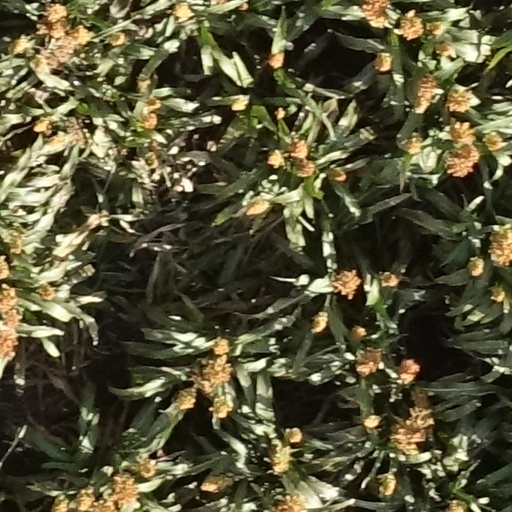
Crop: sorghum